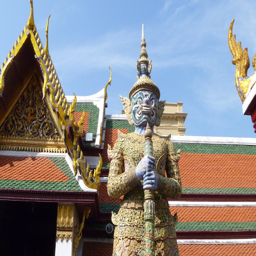
the colours at the temples are vibrant